Secondary metabolite

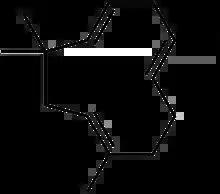
Structural formula for humulene, a monocyclic sesquiterpene (called so because it contains 15 carbon atoms) that is built from three C5 units derived from isopentenyl pyrophosphate (IPP).

Terpenes constitute a large class of natural products which are composed of isoprene units. Terpenes are only hydrocarbons and terpenoids are oxygenated hydrocarbons. The general molecular formula of terpenes are multiples of (CH) where 'n' is number of linked isoprene units. Hence, terpenes are also termed as isoprenoid compounds. Classification is based on the number of isoprene units present in their structure. Some terpenoids (i.e. many sterols) are primary metabolites. Some terpenoids that may have originated as secondary metabolites have subsequently been recruited as plant hormones, such as gibberellins, brassinosteroids, and strigolactones.